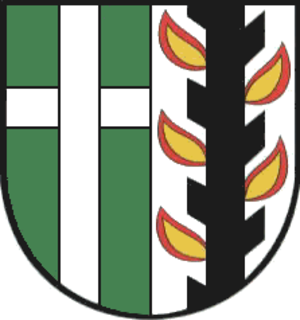
Pfaffschwende est une commune allemande située dans l'arrondissement d'Eichsfeld en Thuringe.